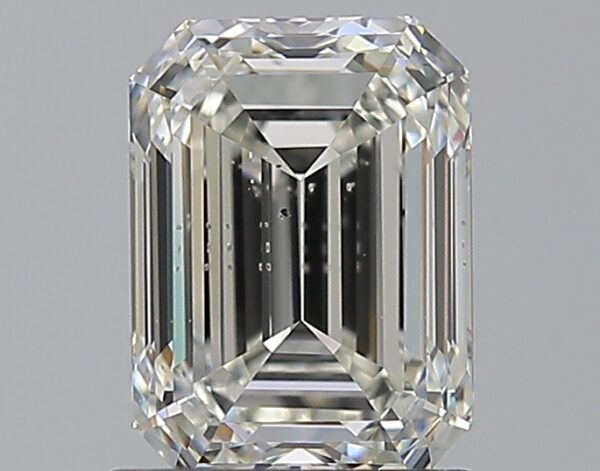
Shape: emerald
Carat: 1.51
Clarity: SI1
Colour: I
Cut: EX
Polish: EX
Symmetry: VG
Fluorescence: ST
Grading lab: GIA
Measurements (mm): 7.4 x 5.43 x 3.72